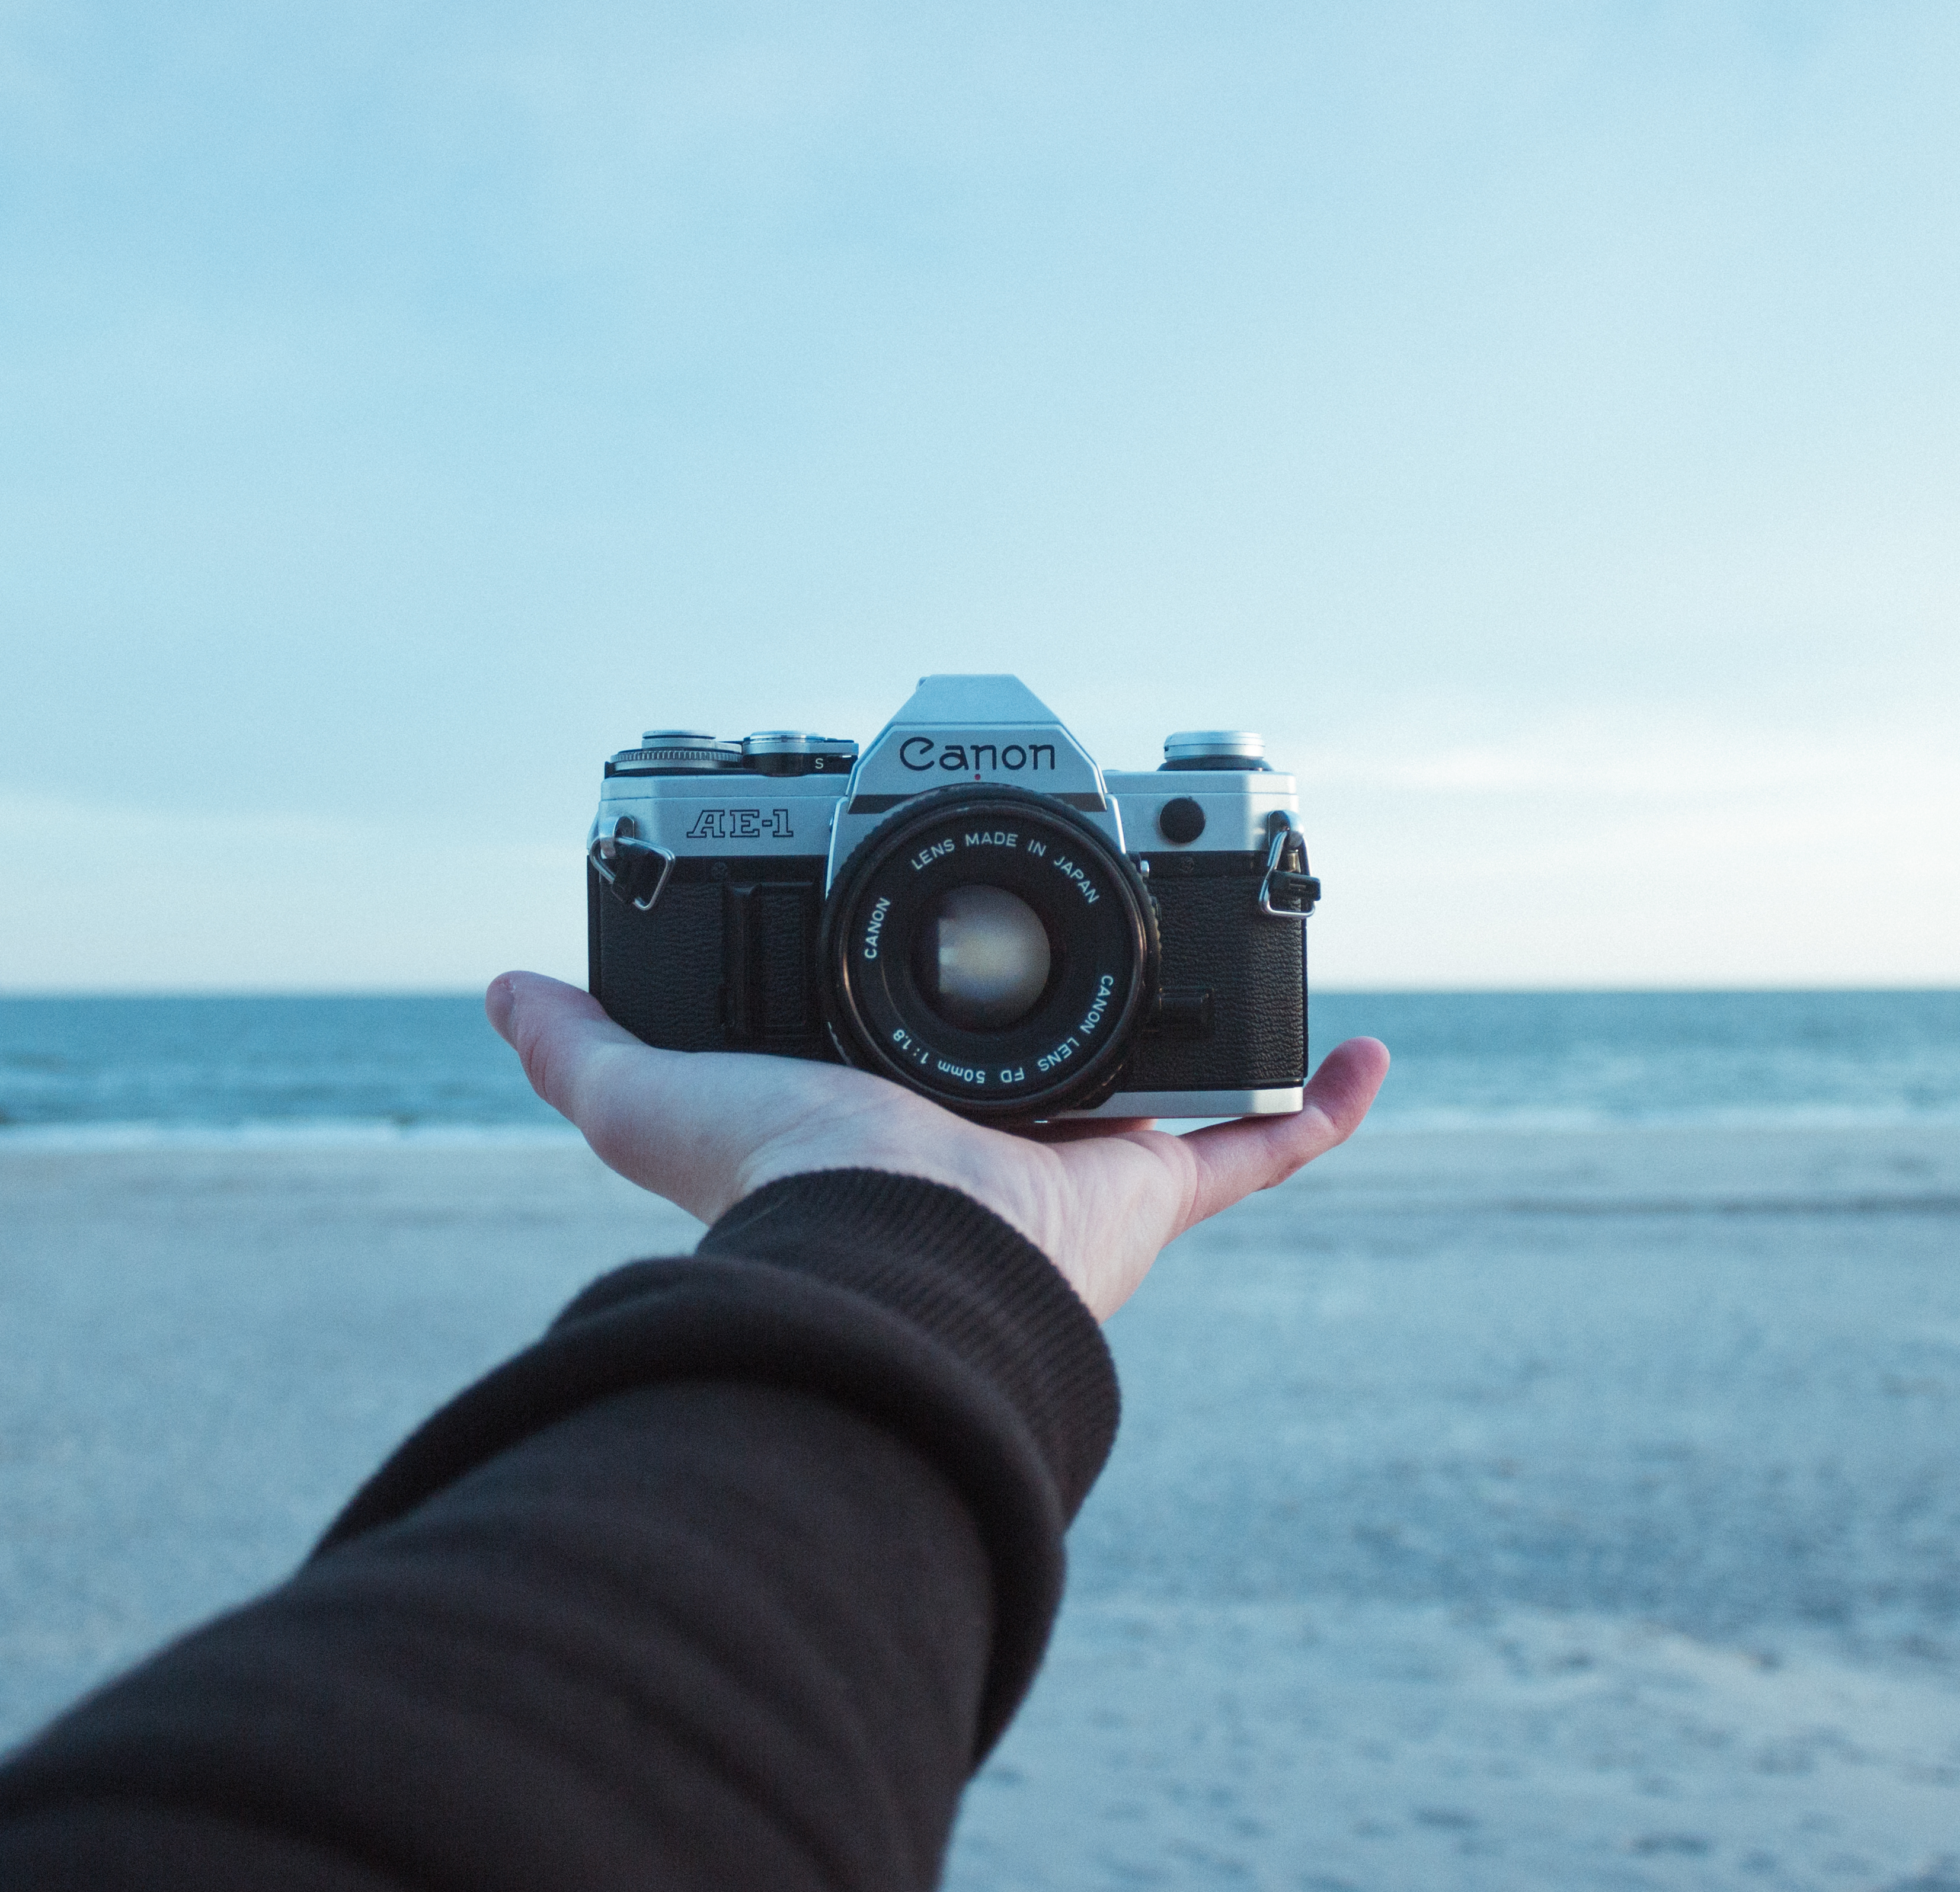
sea, camera, blue, reflex camera, digital camera, digital slr, single lens reflex camera, cameras optics